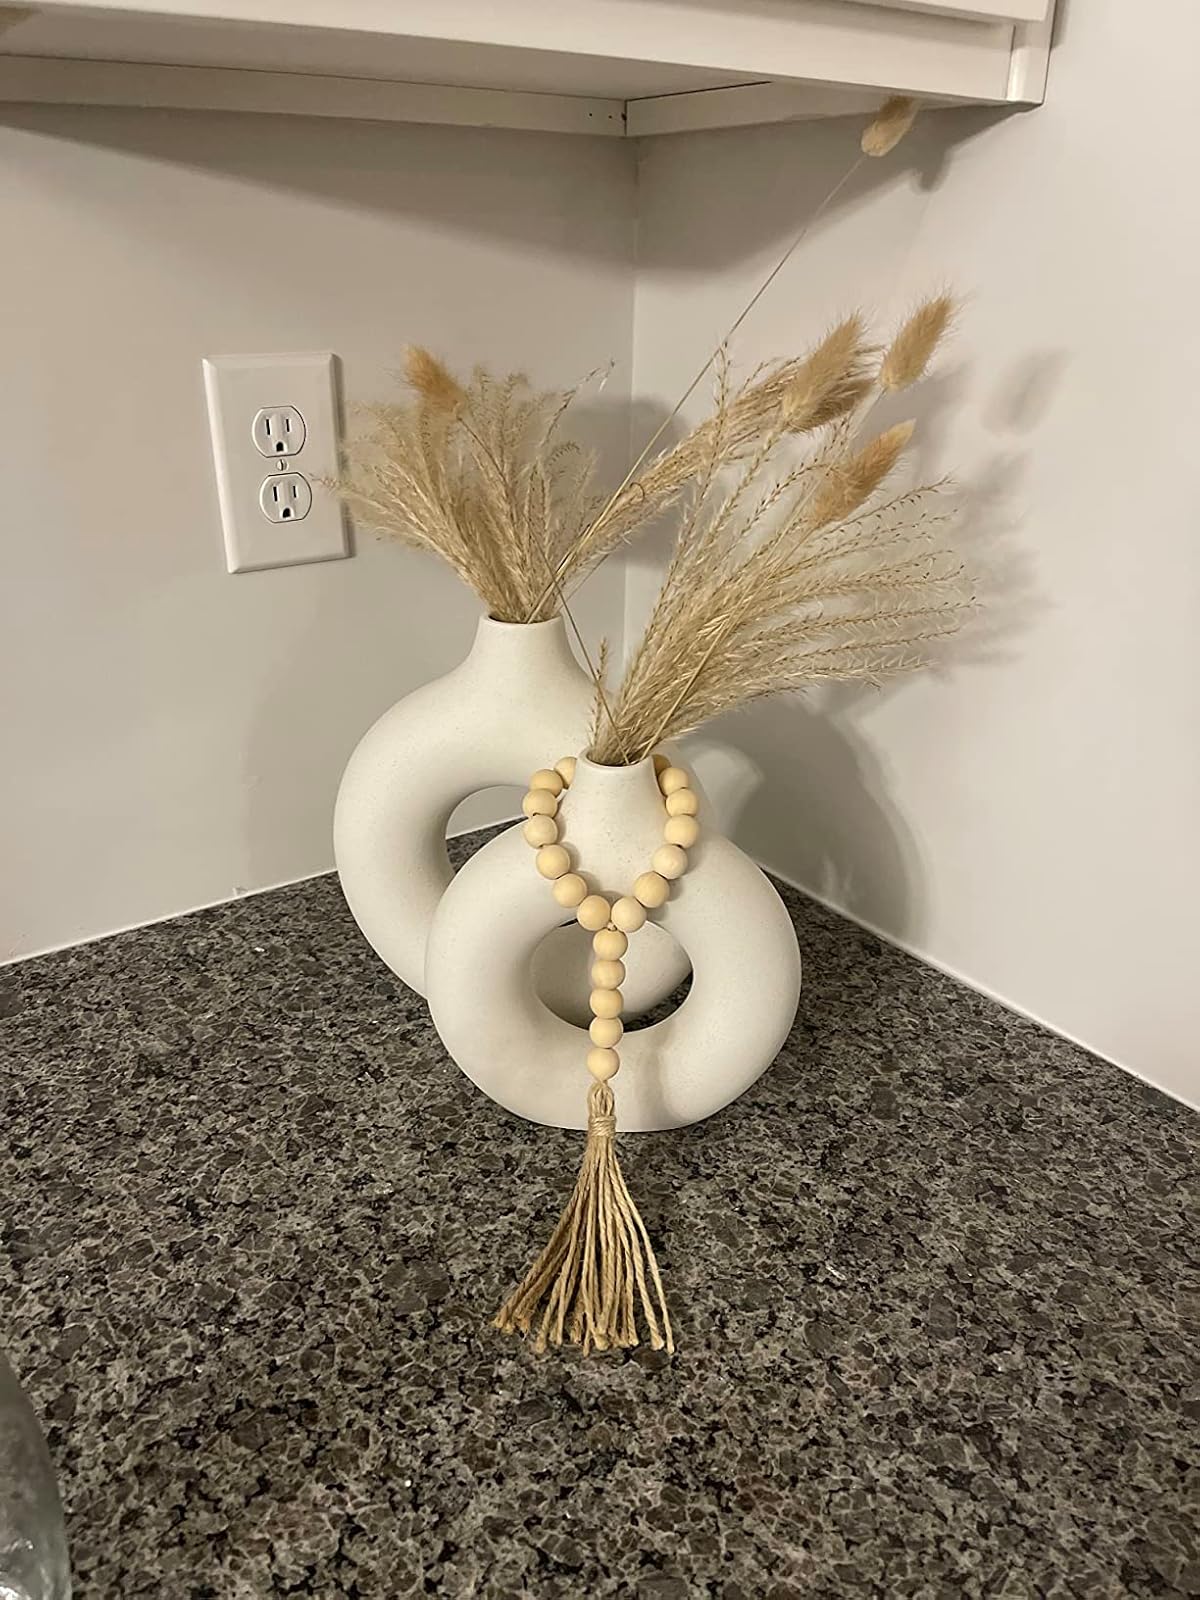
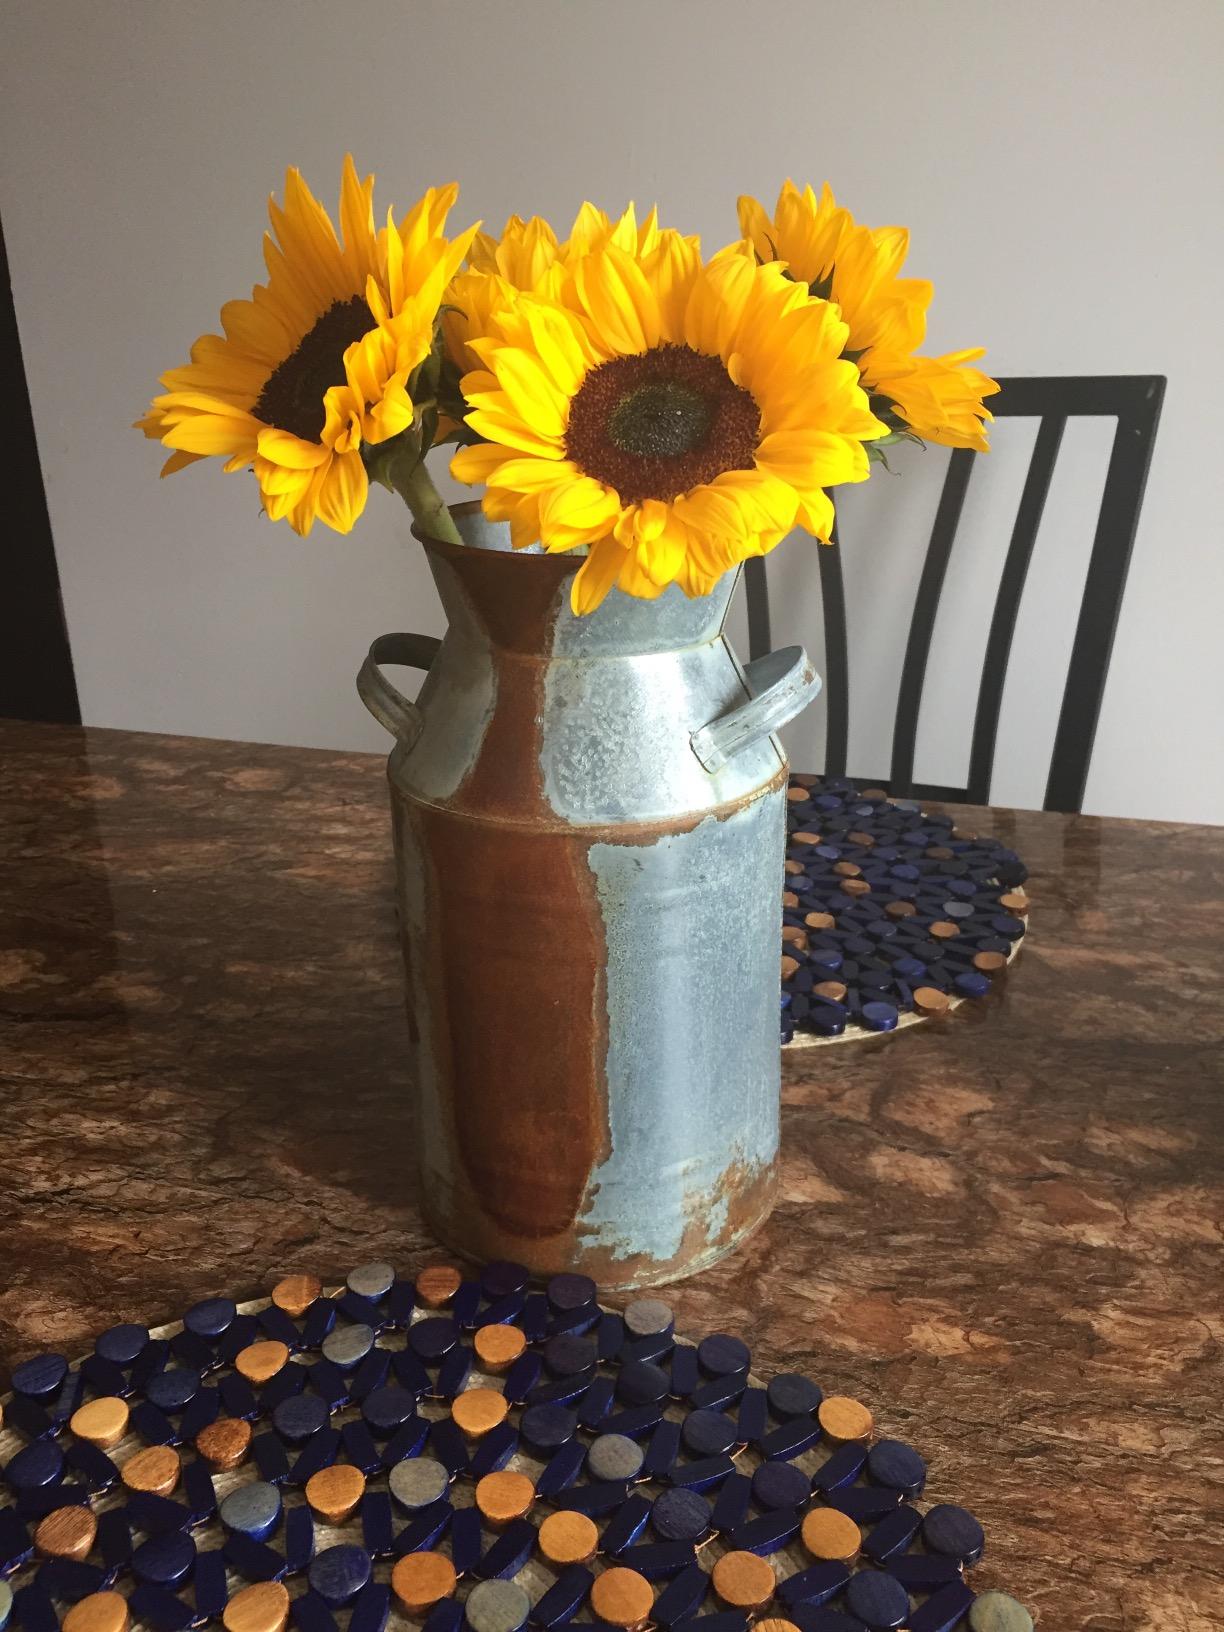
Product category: vase
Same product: no